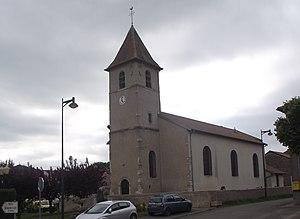
Eglise Saint Pierre
Avrainville est une commune française située dans le département de Meurthe-et-Moselle en région Grand Est.